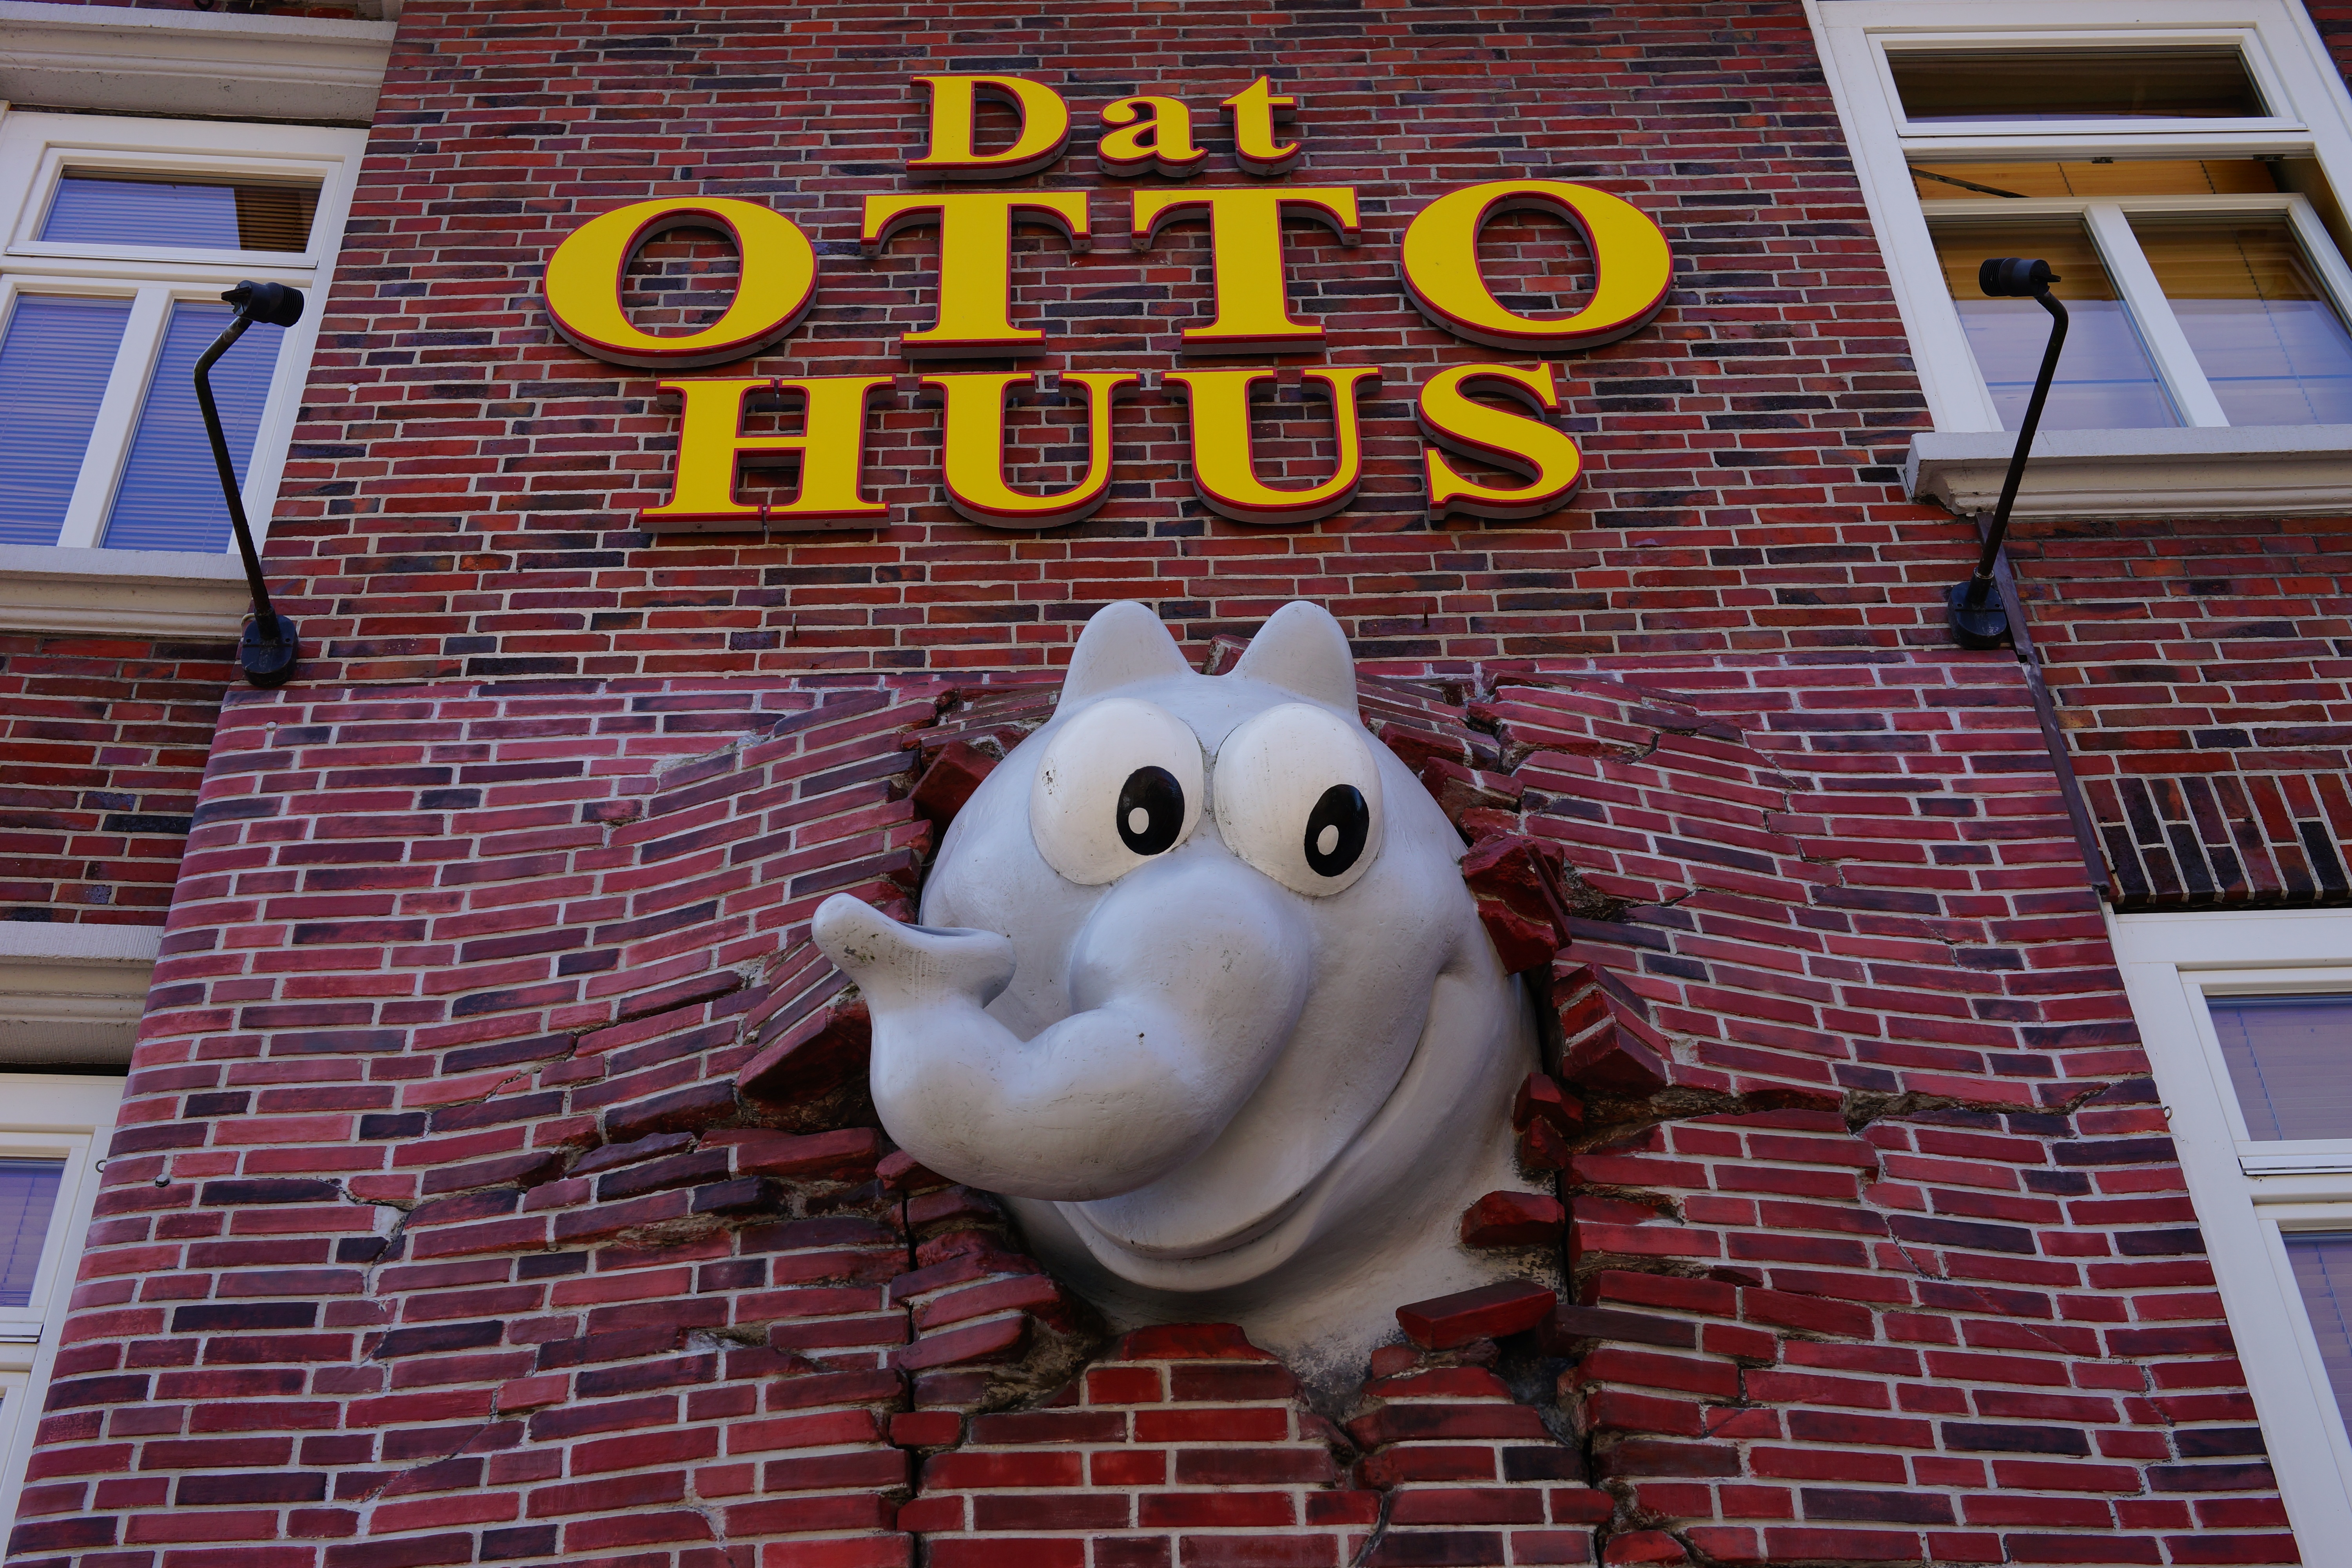
architecture, window, building, old, romantic, landmark, facade, tourism, old building, places of interest, old town, art, snout, bricks, funny, germany, tourist attraction, restored, historically, east frisia, emden, housewife, historic preservation, comedian, known, lindros88